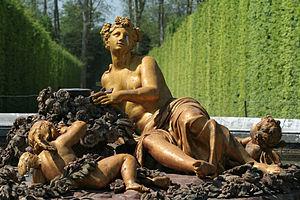
Le bassin de Flore est un bassin des jardins de Versailles, appartenant à l'ensemble des bassins des Saisons : le bassin de Cérès, le bassin de Flore, le bassin de Bacchus, le bassin de Saturne.